Dictador

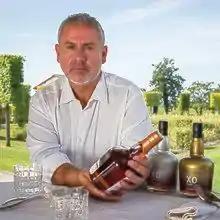
Dictador rum master blender Hernan Parra

The Dictador distillery is located in Cartagena de Indias on the Caribbean Sea in Colombia. It is unclear whether the rum is produced at the distillery, or sourced from an external producer abroad and bottled at this facility. Official documents show that the distillery sources rum from Panama. Vague information about production processes has led to criticism about lack of transparency.